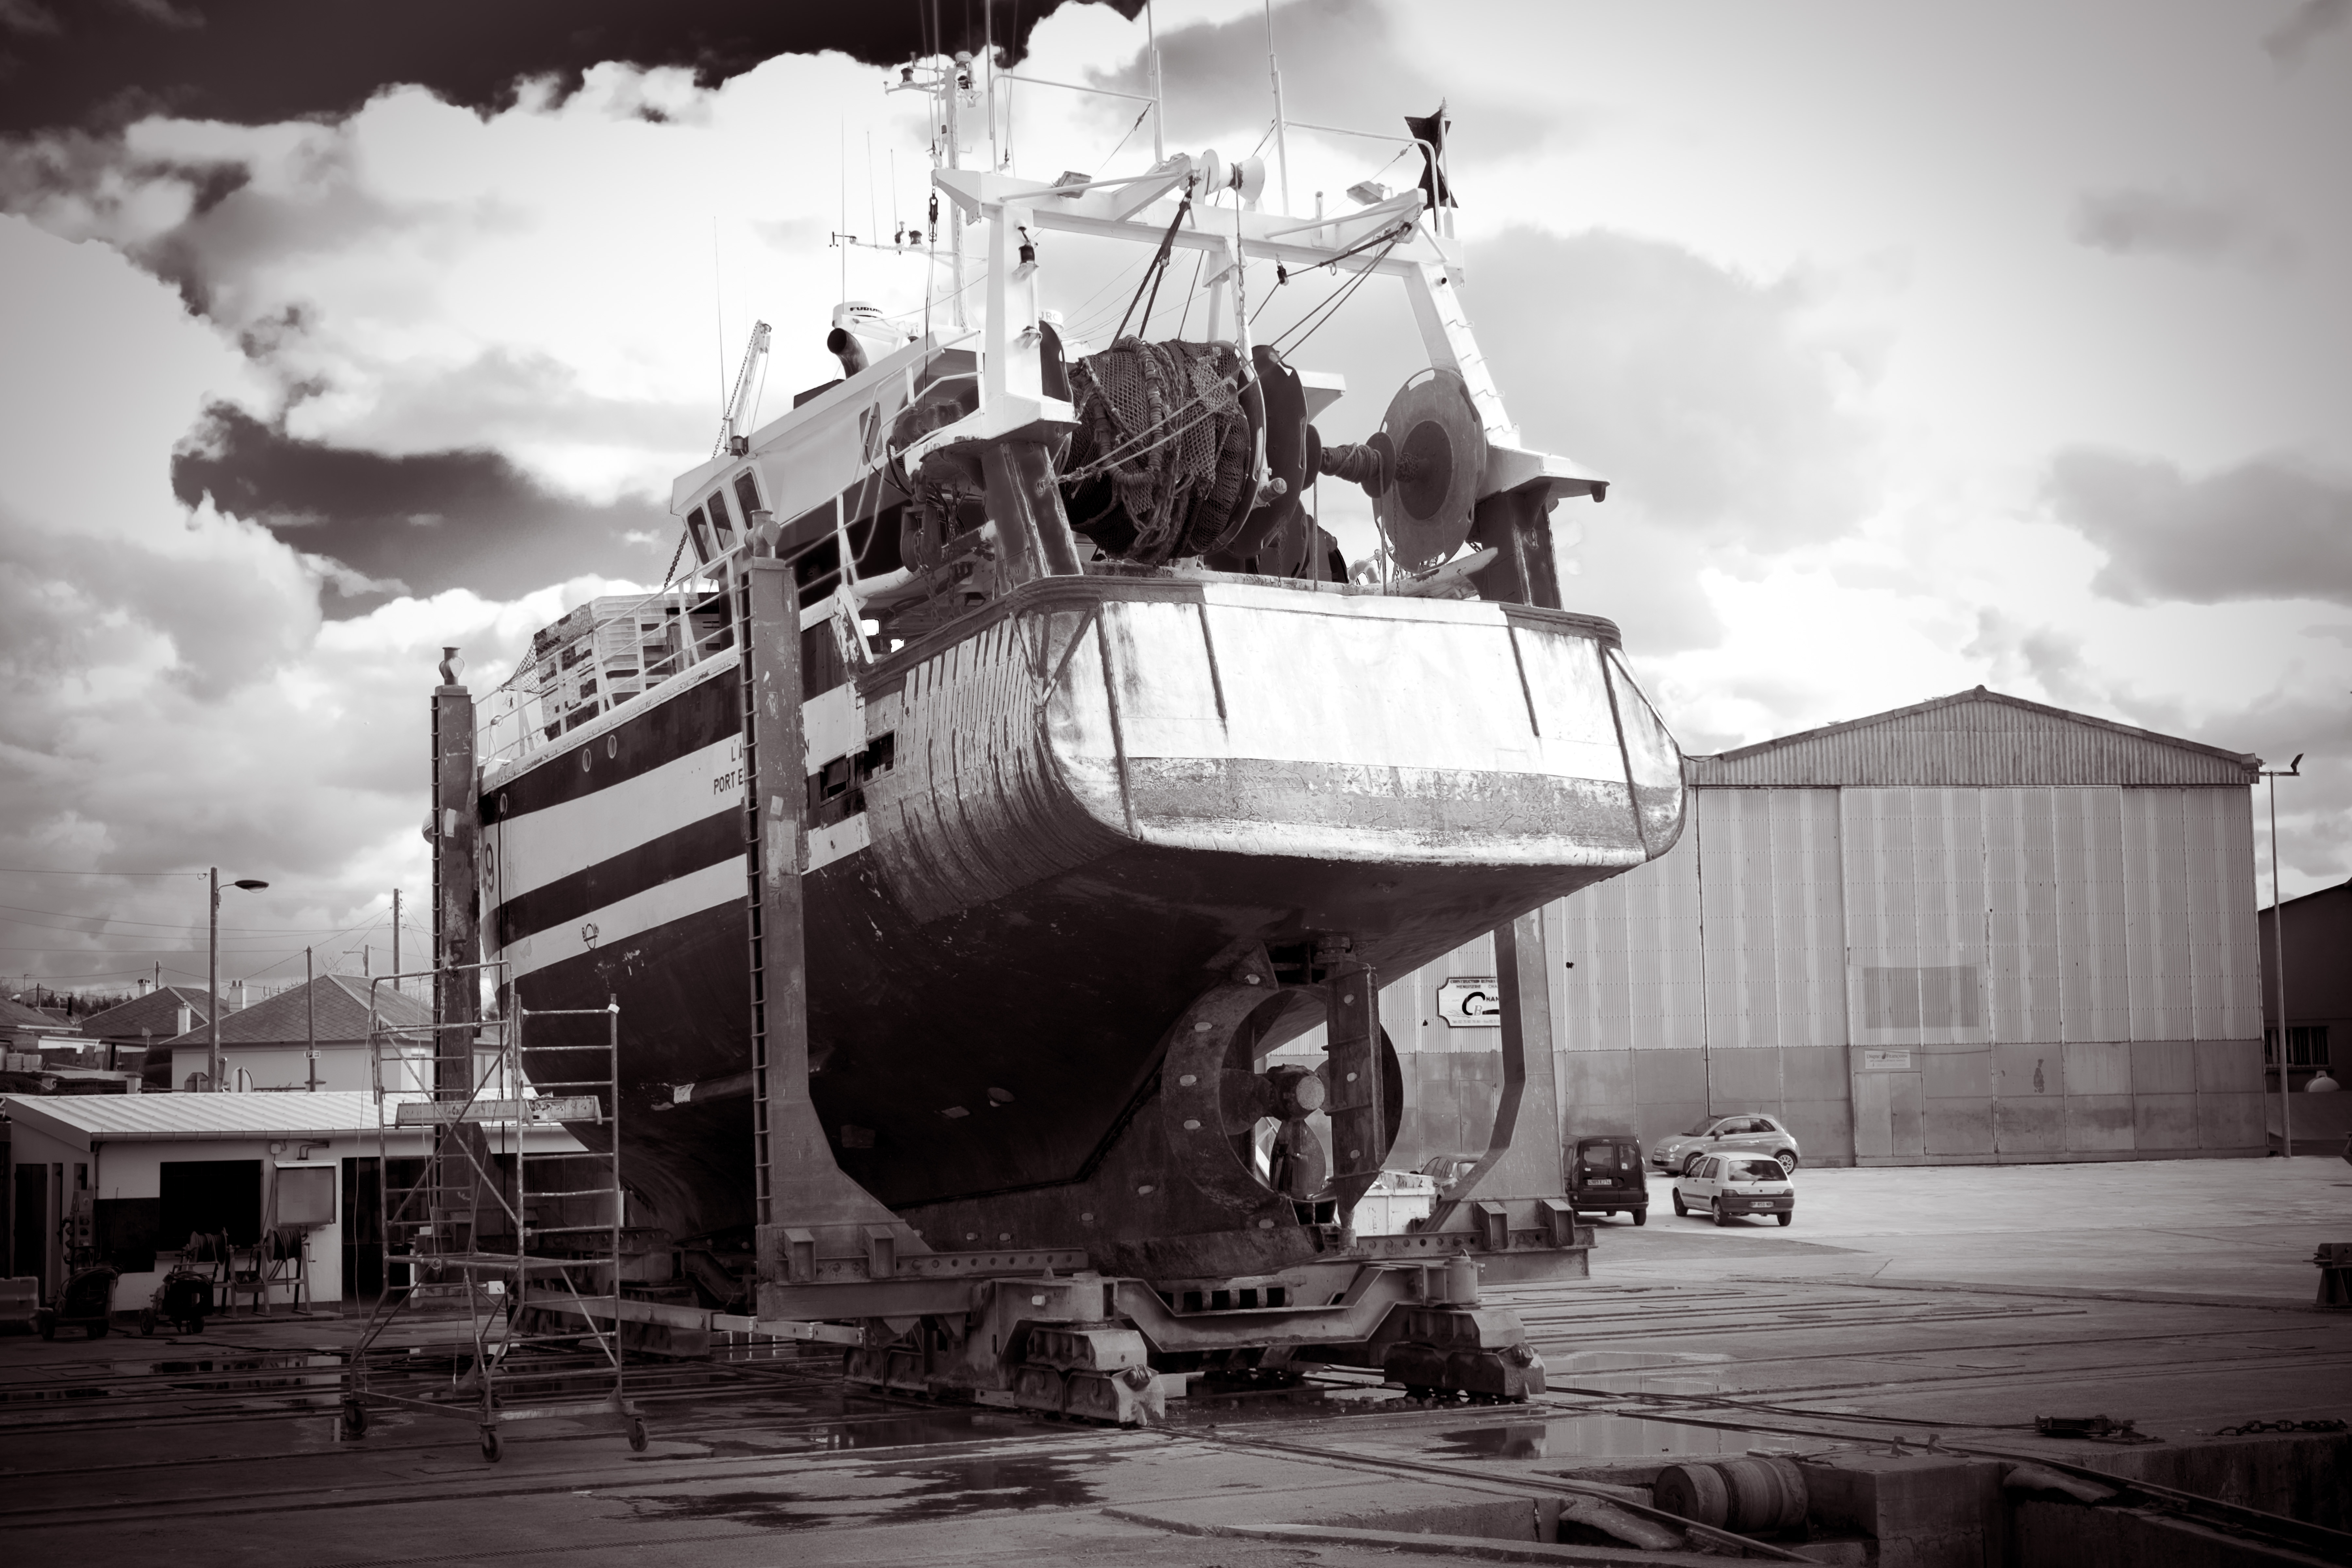
black and white, travel, airplane, transport, france, fujifilm, vehicle, aviation, monochrome, bw, blackandwhite, blackwhite, ngc, normandy, image, fuji, fujixt1, fujix, noireblanc, portenbassin, monochrome photography